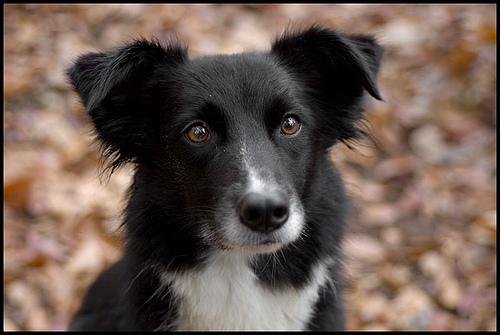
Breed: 2594-n000109-Border_collie